Strang School District No. 36

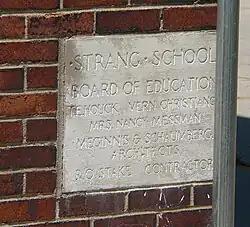
The cornerstone for the Schoolhouse

Strang School District No. 36, or the Strang Public School, is a historic school located in Fillmore County, Nebraska, in the village of Strang. The school is one of the two sites listed on the National Register of Historic Places in the village of Strang. The school building is a small, two-story, brick public schoolhouse, which was built to replace the schoolhouse that was previously located on that site. The schoolhouse was built between 1929 and 1930, and replaced the previous schoolhouse, which burned down in 1928. The schoolhouse still retains all original building materials. The school served high school students from 1930 to 1951, and still functions as a school today, serving grades K–8. The NRHP listing also includes a flagpole located outside the schoolhouse, and five pieces of playground equipment.